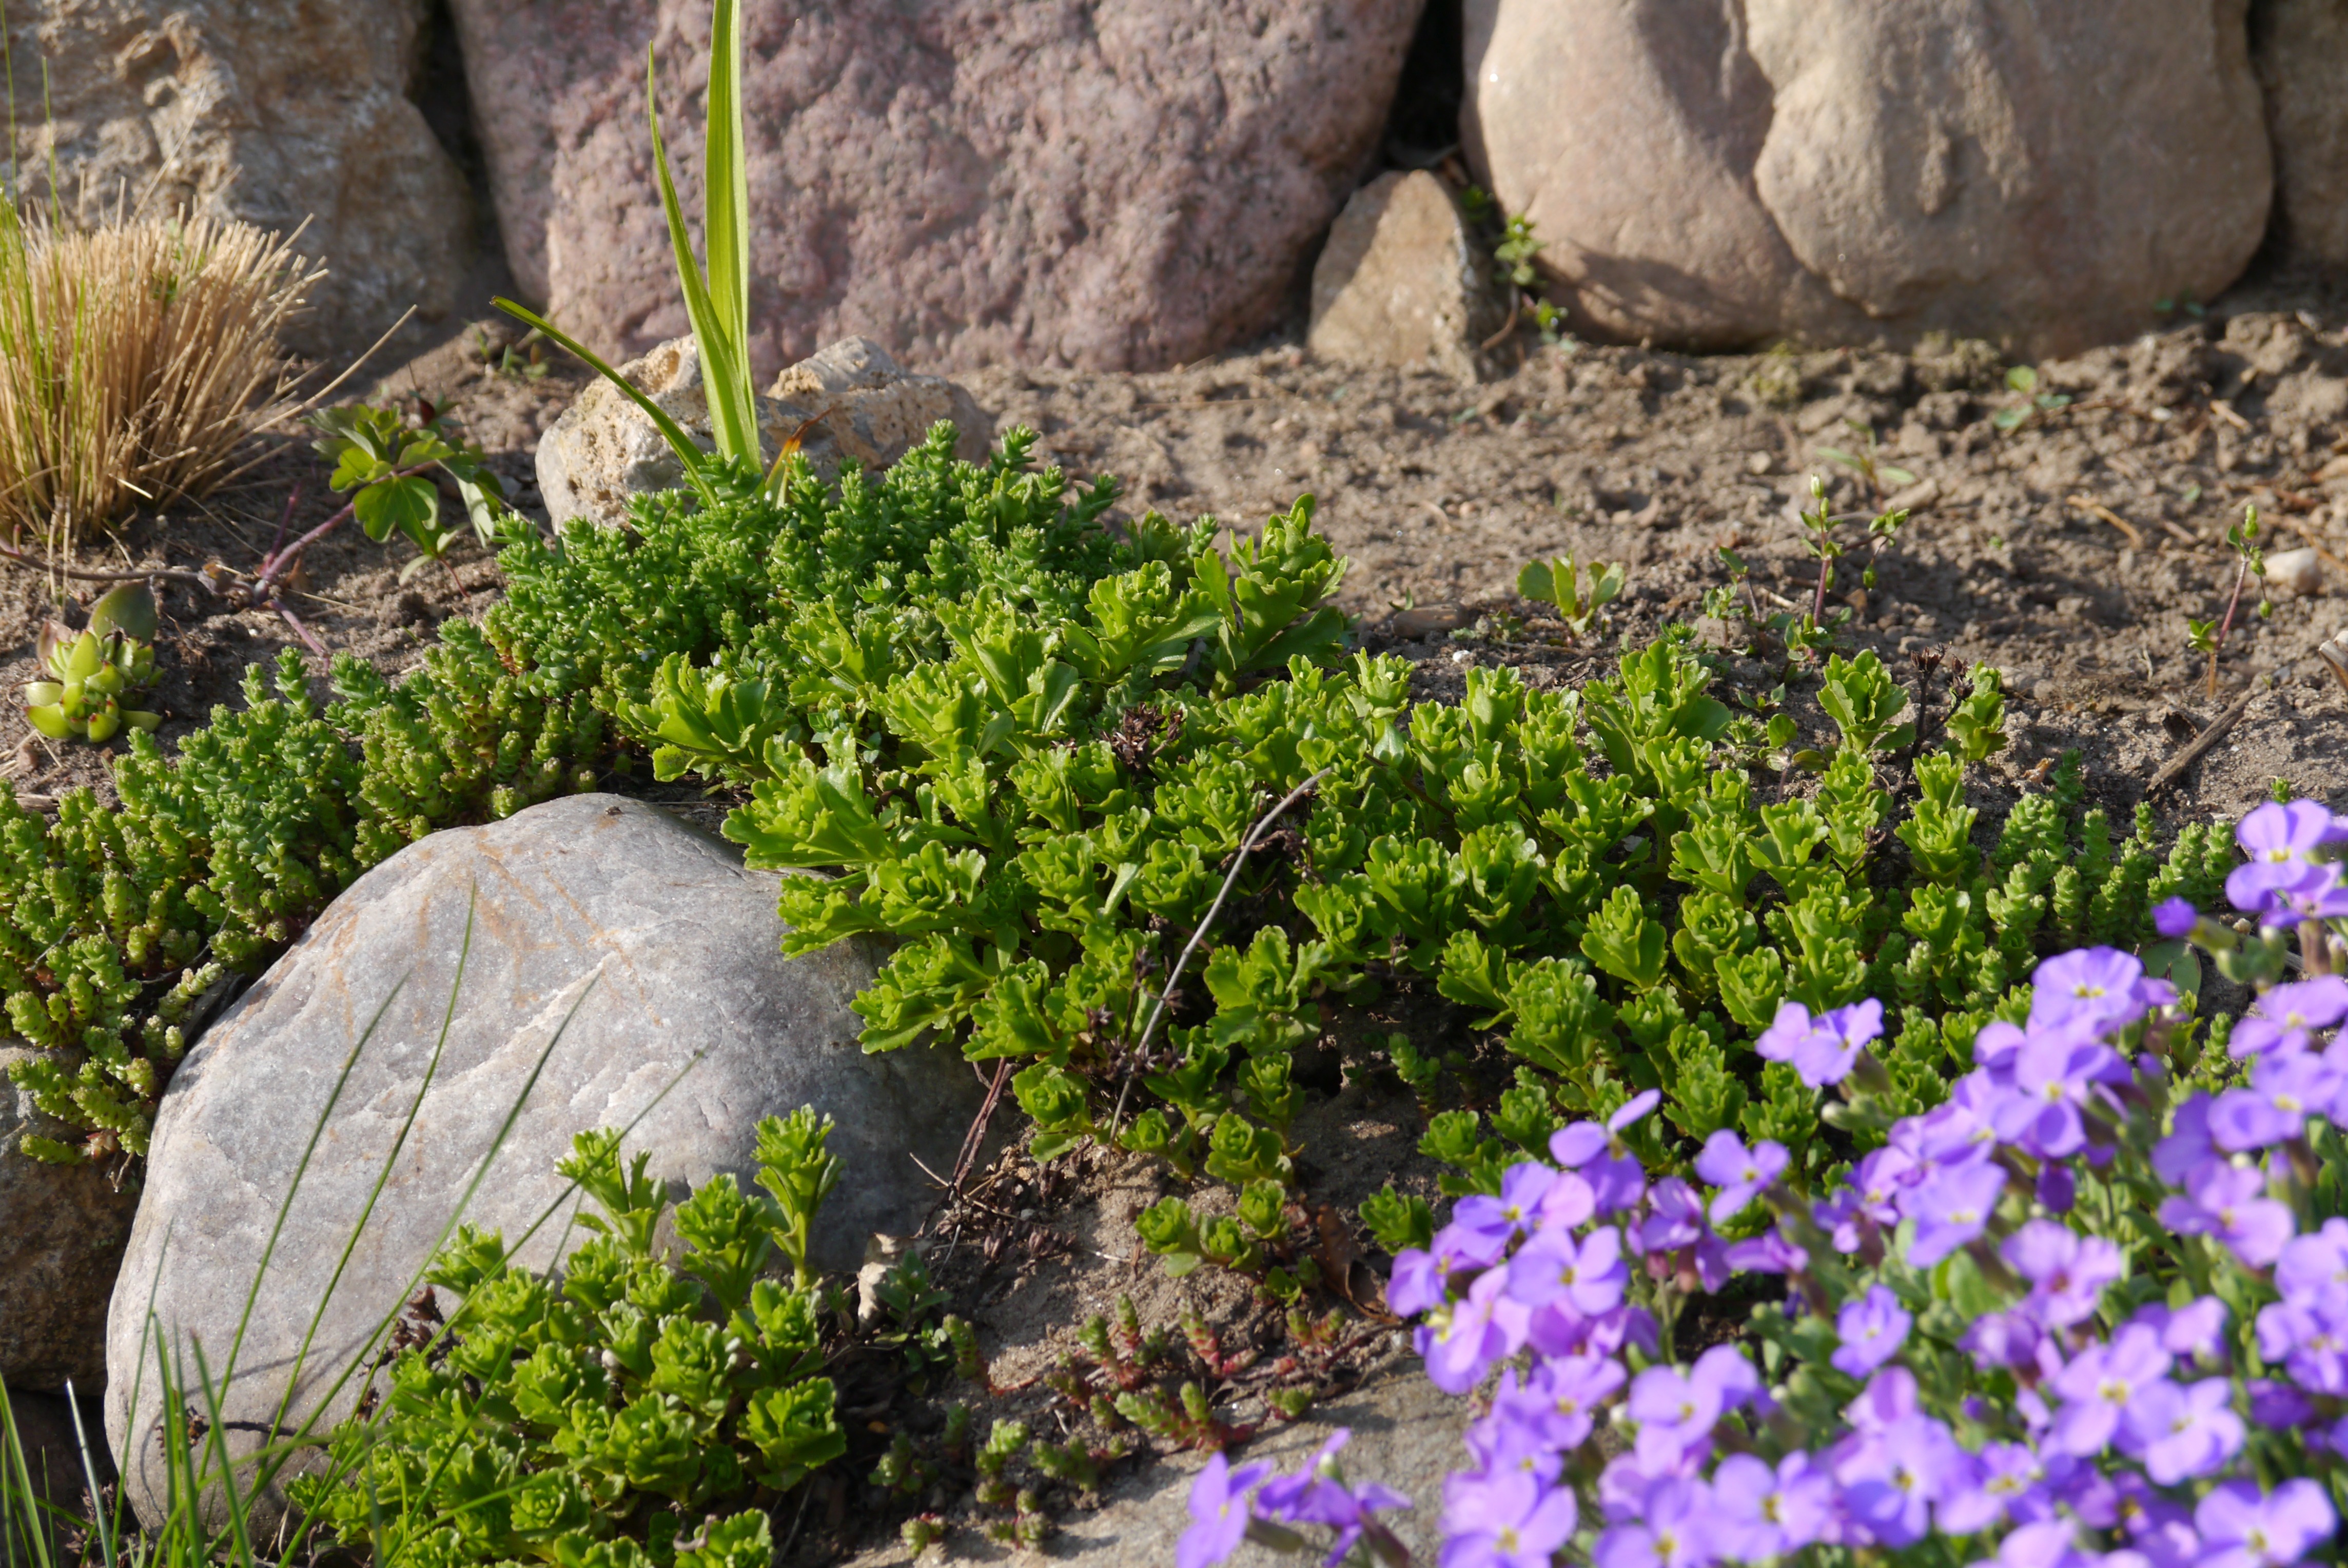
grass, rock, plant, lawn, flower, herb, soil, botany, garden, close, flora, wildflower, green plant, stones, shrub, woodland, yard, flowering plant, stone garden, land plant